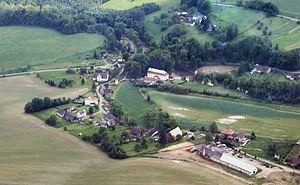
Stanovice est une commune du district de Trutnov, dans la région de Hradec Králové, en Tchéquie. Sa population s'élevait à 55 habitants en 2018.